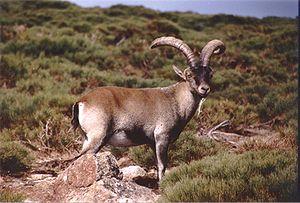
Voici la liste de quelques artiodactyles par population.